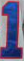
Number: 1